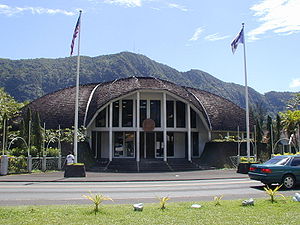
Amerikansk Samoa
Bygningen i Fagatogo, hvor den lovgivende forsamling, kaldet Fono, holder til.
Amerikansk Samoa, officielt Territoriet Amerikansk Samoa, er et amerikansk territorium i det sydlige Stillehav, der består af den østligste del af øgruppen Samoa i Polynesien omkring halvvejs mellem New Zealand og Hawaii. Territoriet er et selvstyrende område under USA.